A. J. Holloway

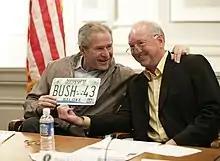
Holloway with President George W. Bush in 2007

A.J. Holloway (April 17, 1939 – June 5, 2018) was an American politician, who served as the first Republican Mayor of Biloxi, Mississippi, from 1993 to 2015. He also played college football for the 1960 national champion Ole Miss Rebels.